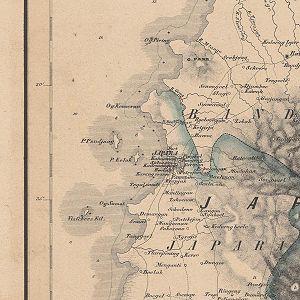
Jepara est une ville d'Indonésie dans la province de Java central, sur la côte au nord-est de Semarang, la capitale provinciale.
Le kabupaten de Jepara, en indonésien Kabupaten Jepara, est un kabupaten de la province indonésienne de Java central. Son chef-lieu est Jepara.